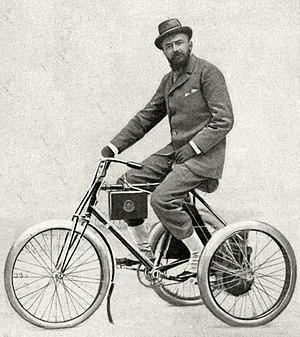
André Michelin sur son tricycle à pétrole - La Vie au Grand Air du 18 octobre 1913, p.860
André Jules Aristide Michelin est un ingénieur et industriel français, centralien de la promotion 1877, constructeur de charpentes en fer et fabricant de caoutchouc, cofondateur avec son frère Édouard Michelin de la société Michelin & Cie et créateur en 1900 du Guide Michelin.